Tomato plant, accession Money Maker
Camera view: vertical (180 deg); turntable rotation: 0 degrees
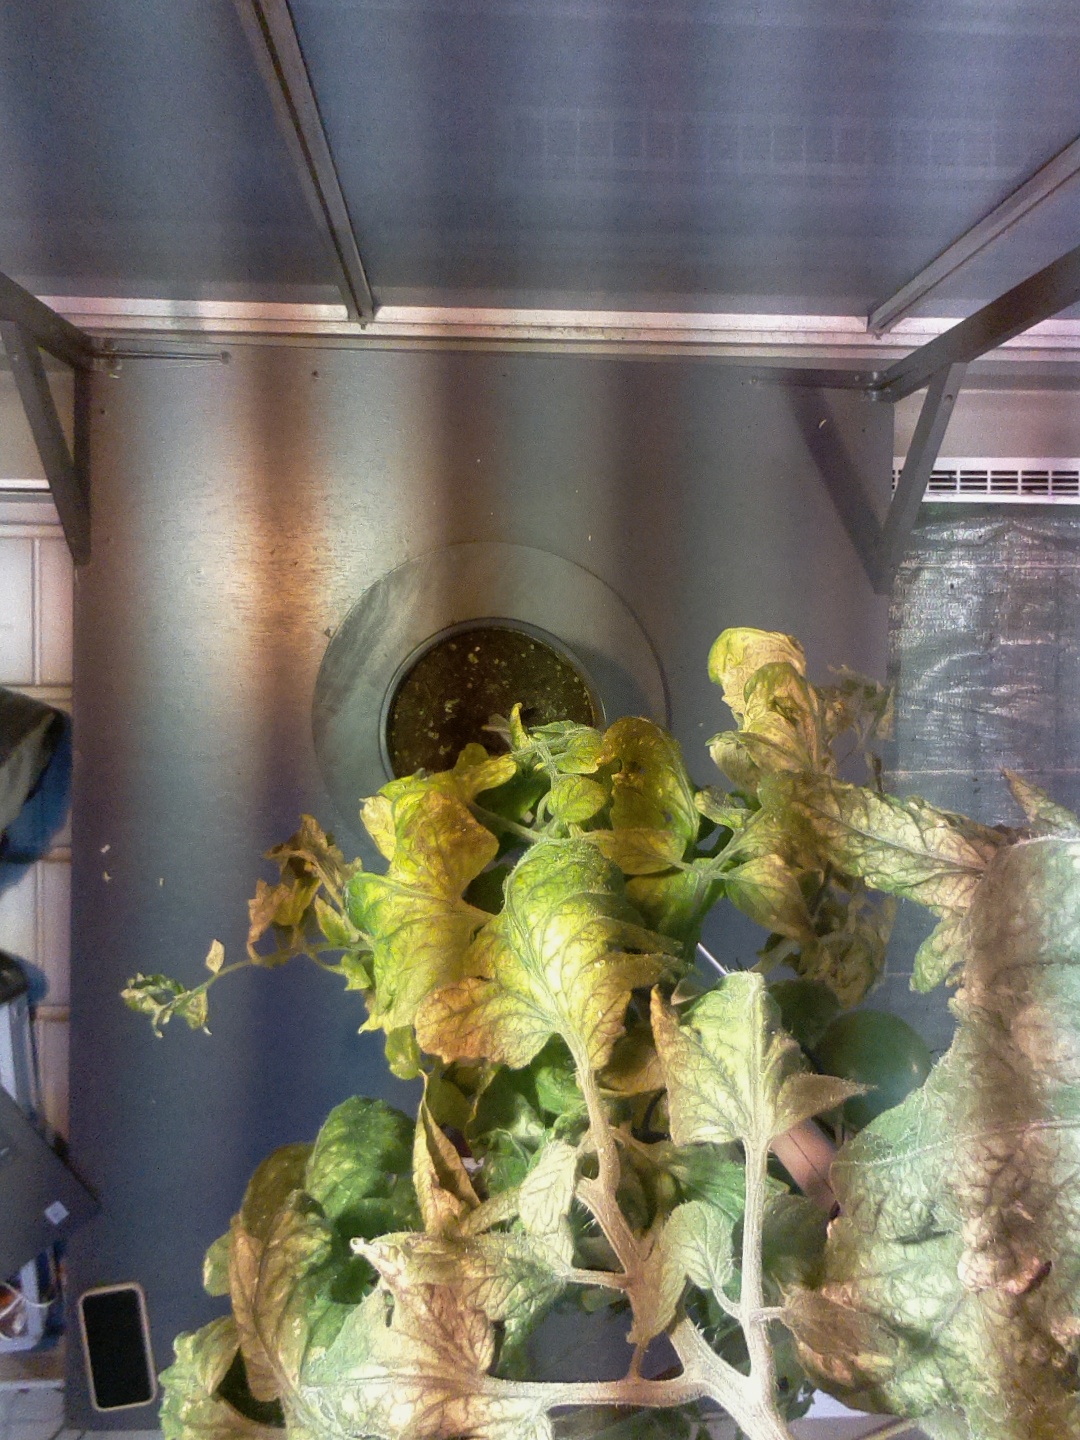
BBCH growth stage 75: 50%-60% of final fruit size